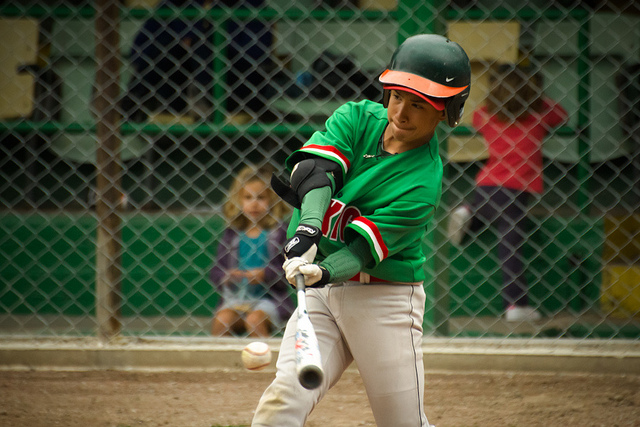
một cầu thủ đánh bóng đang vung gậy để đánh bóng